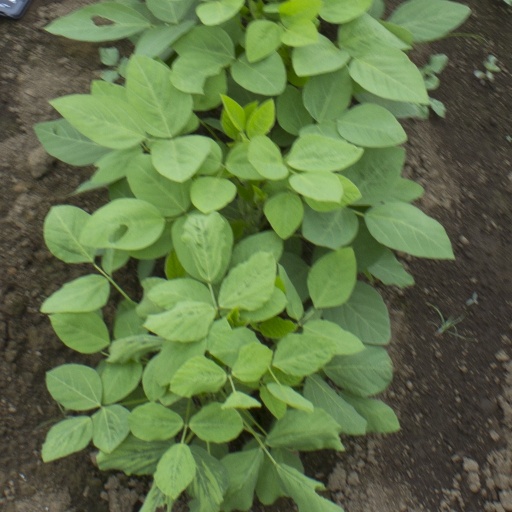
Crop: soybean